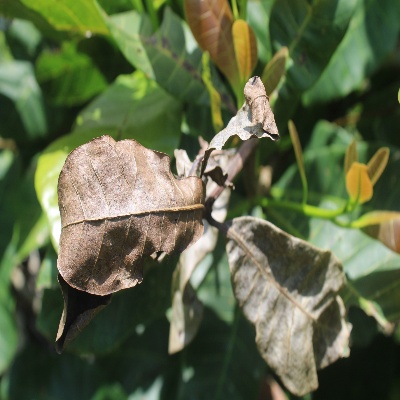
Crop: Cashew
Condition: anthracnose